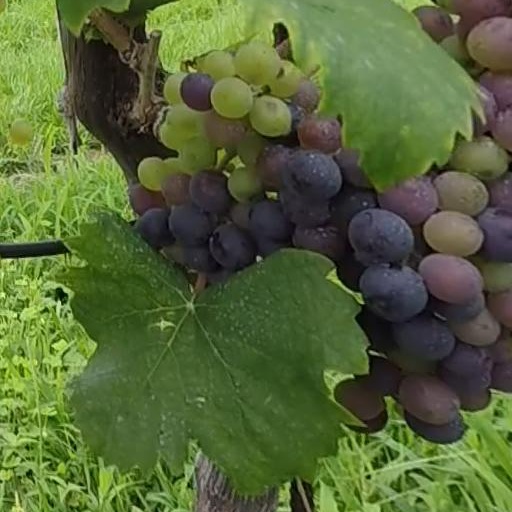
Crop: grape